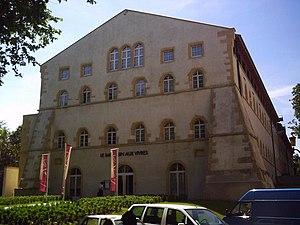
Le magasin aux vivres est un ancien bâtiment militaire de la citadelle de Metz construit pour le stockage des vivres. L’édifice sert aujourd’hui d’hôtel de luxe et de restaurant gastronomique.